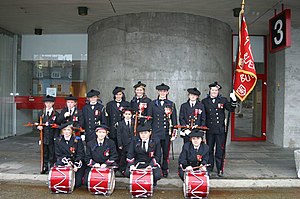
Buekorps
Lungegaardens buekorps er et af de få buekors for piger
Buekorps er organisationer, historiskt hovedsaglig for drenge i Bergen i Norge. Buekorps har historiskt eksisteret i Stavanger og Trondheim. I dag associeres fænomenet buekorps helt og holdent med Bergen, særligt til byens ældste bydele som Skuteviken og Nordnæs. Oprindeligt var buekorps kun for drenge, men i 1991 etablerede Vågens bataljon en korps for piger, og i dag findes flere buekorps også for piger. Korpsene er inddelt i enheder efter militært mønster.